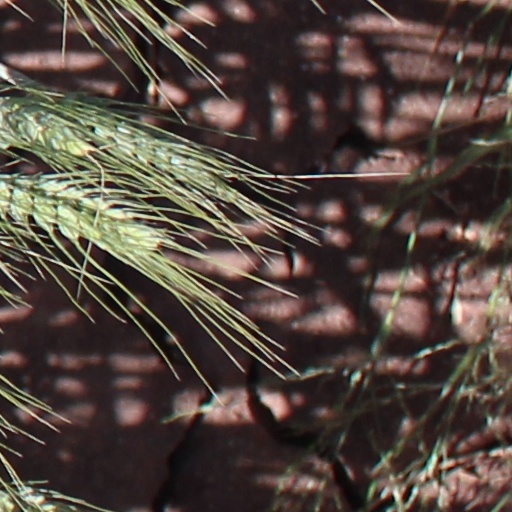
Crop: wheat